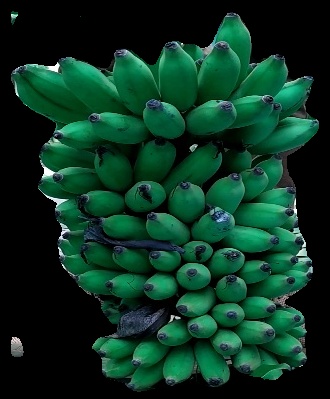
Variety: elakki-bale
Grade: grade1